The Age of Intelligent Machines

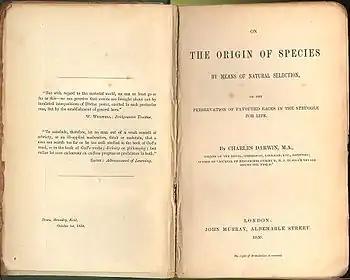
Kurzweil believes evolution proves humans can create a technology more intelligent than themselves.

Kurzweil starts by trying to define artificial intelligence. He leans towards Marvin Minsky's "moving frontier" formulation: "the study of computer problems which have not yet been solved". Then he struggles with defining intelligence itself and concludes "there appears to be no "simple" definition of intelligence that is satisfactory to most observers". That leads to a discussion about whether evolution, the process, could be considered intelligent.